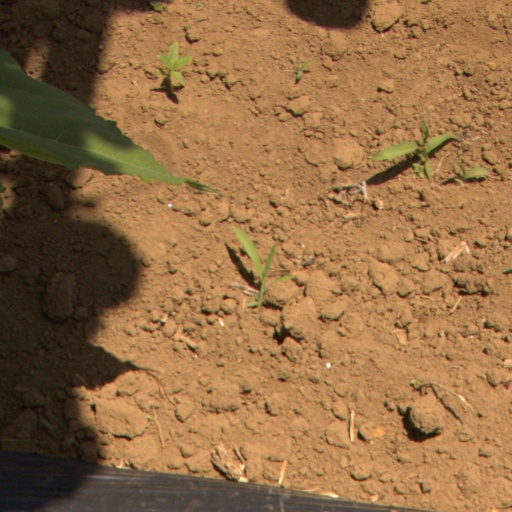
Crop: Jerusalem artichoke